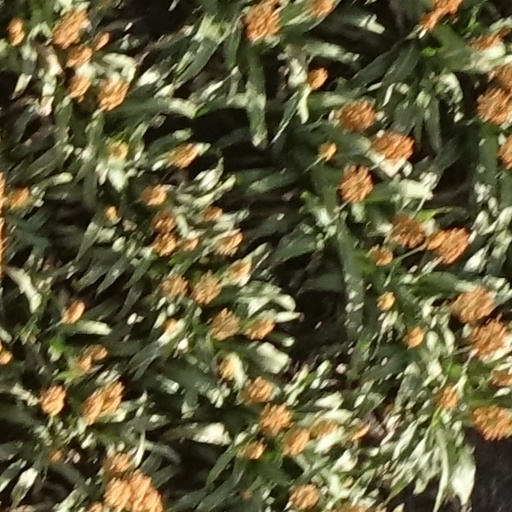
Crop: sorghum